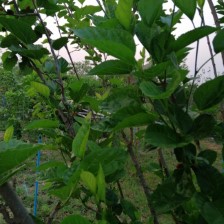
Variety: BlackAustralia